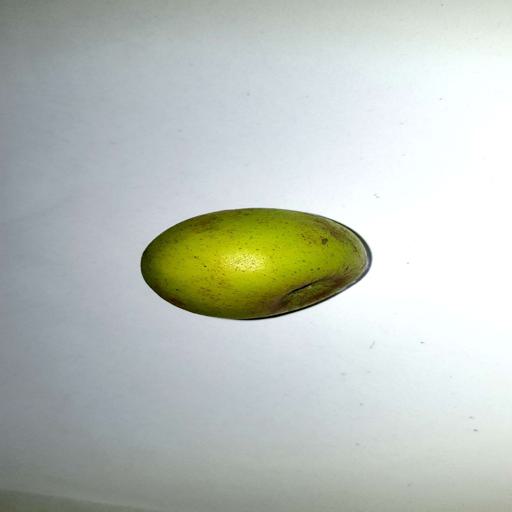
Label: healthy